Nördlingen station

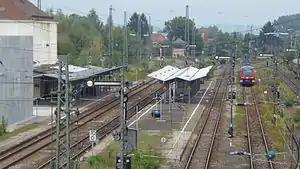
Nördlingen station

Nördlingen railway station is a Deutsche Bahn railway station in Nördlingen, Bavaria, Germany.